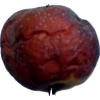
Label: apples